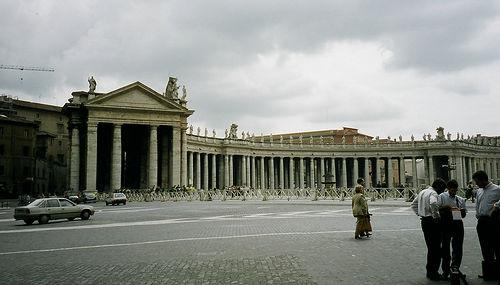
Weather: cloudy or overcast